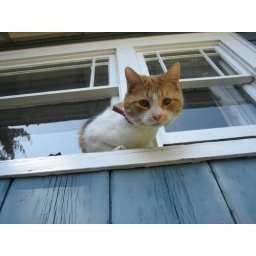
Blue in our flower bed